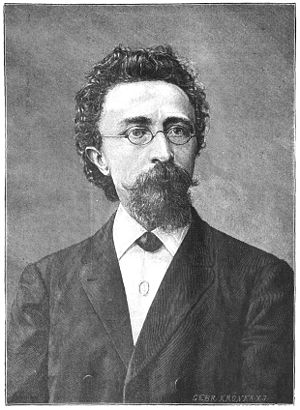
Anton Ohorn
Anton Joseph Ohorn var en tysk forfatter.